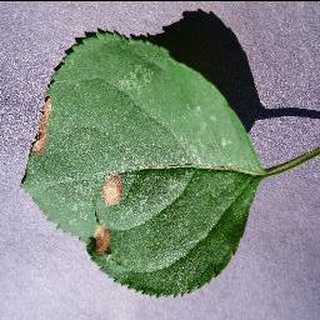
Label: apple_black_rot